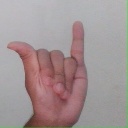
अक्षर: य